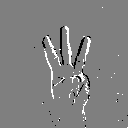
ASL letter: w